Buried Thunder

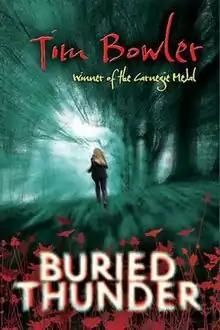
2011 Hardback Edition Cover

Buried Thunder is a young adult novel written by British author Tim Bowler. It was first published in 2011 in the UK. It is a psychological thriller whose central character is a fourteen-year-old girl called Maya who has just moved to the countryside with her parents and brother. She senses an evil presence in the hotel where they are living and makes a horrific discovery in the forest nearby.